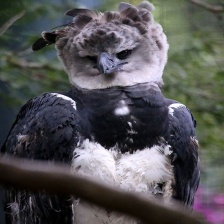
Species: HARPY EAGLE
Scientific name: HARPIA HARPYJA